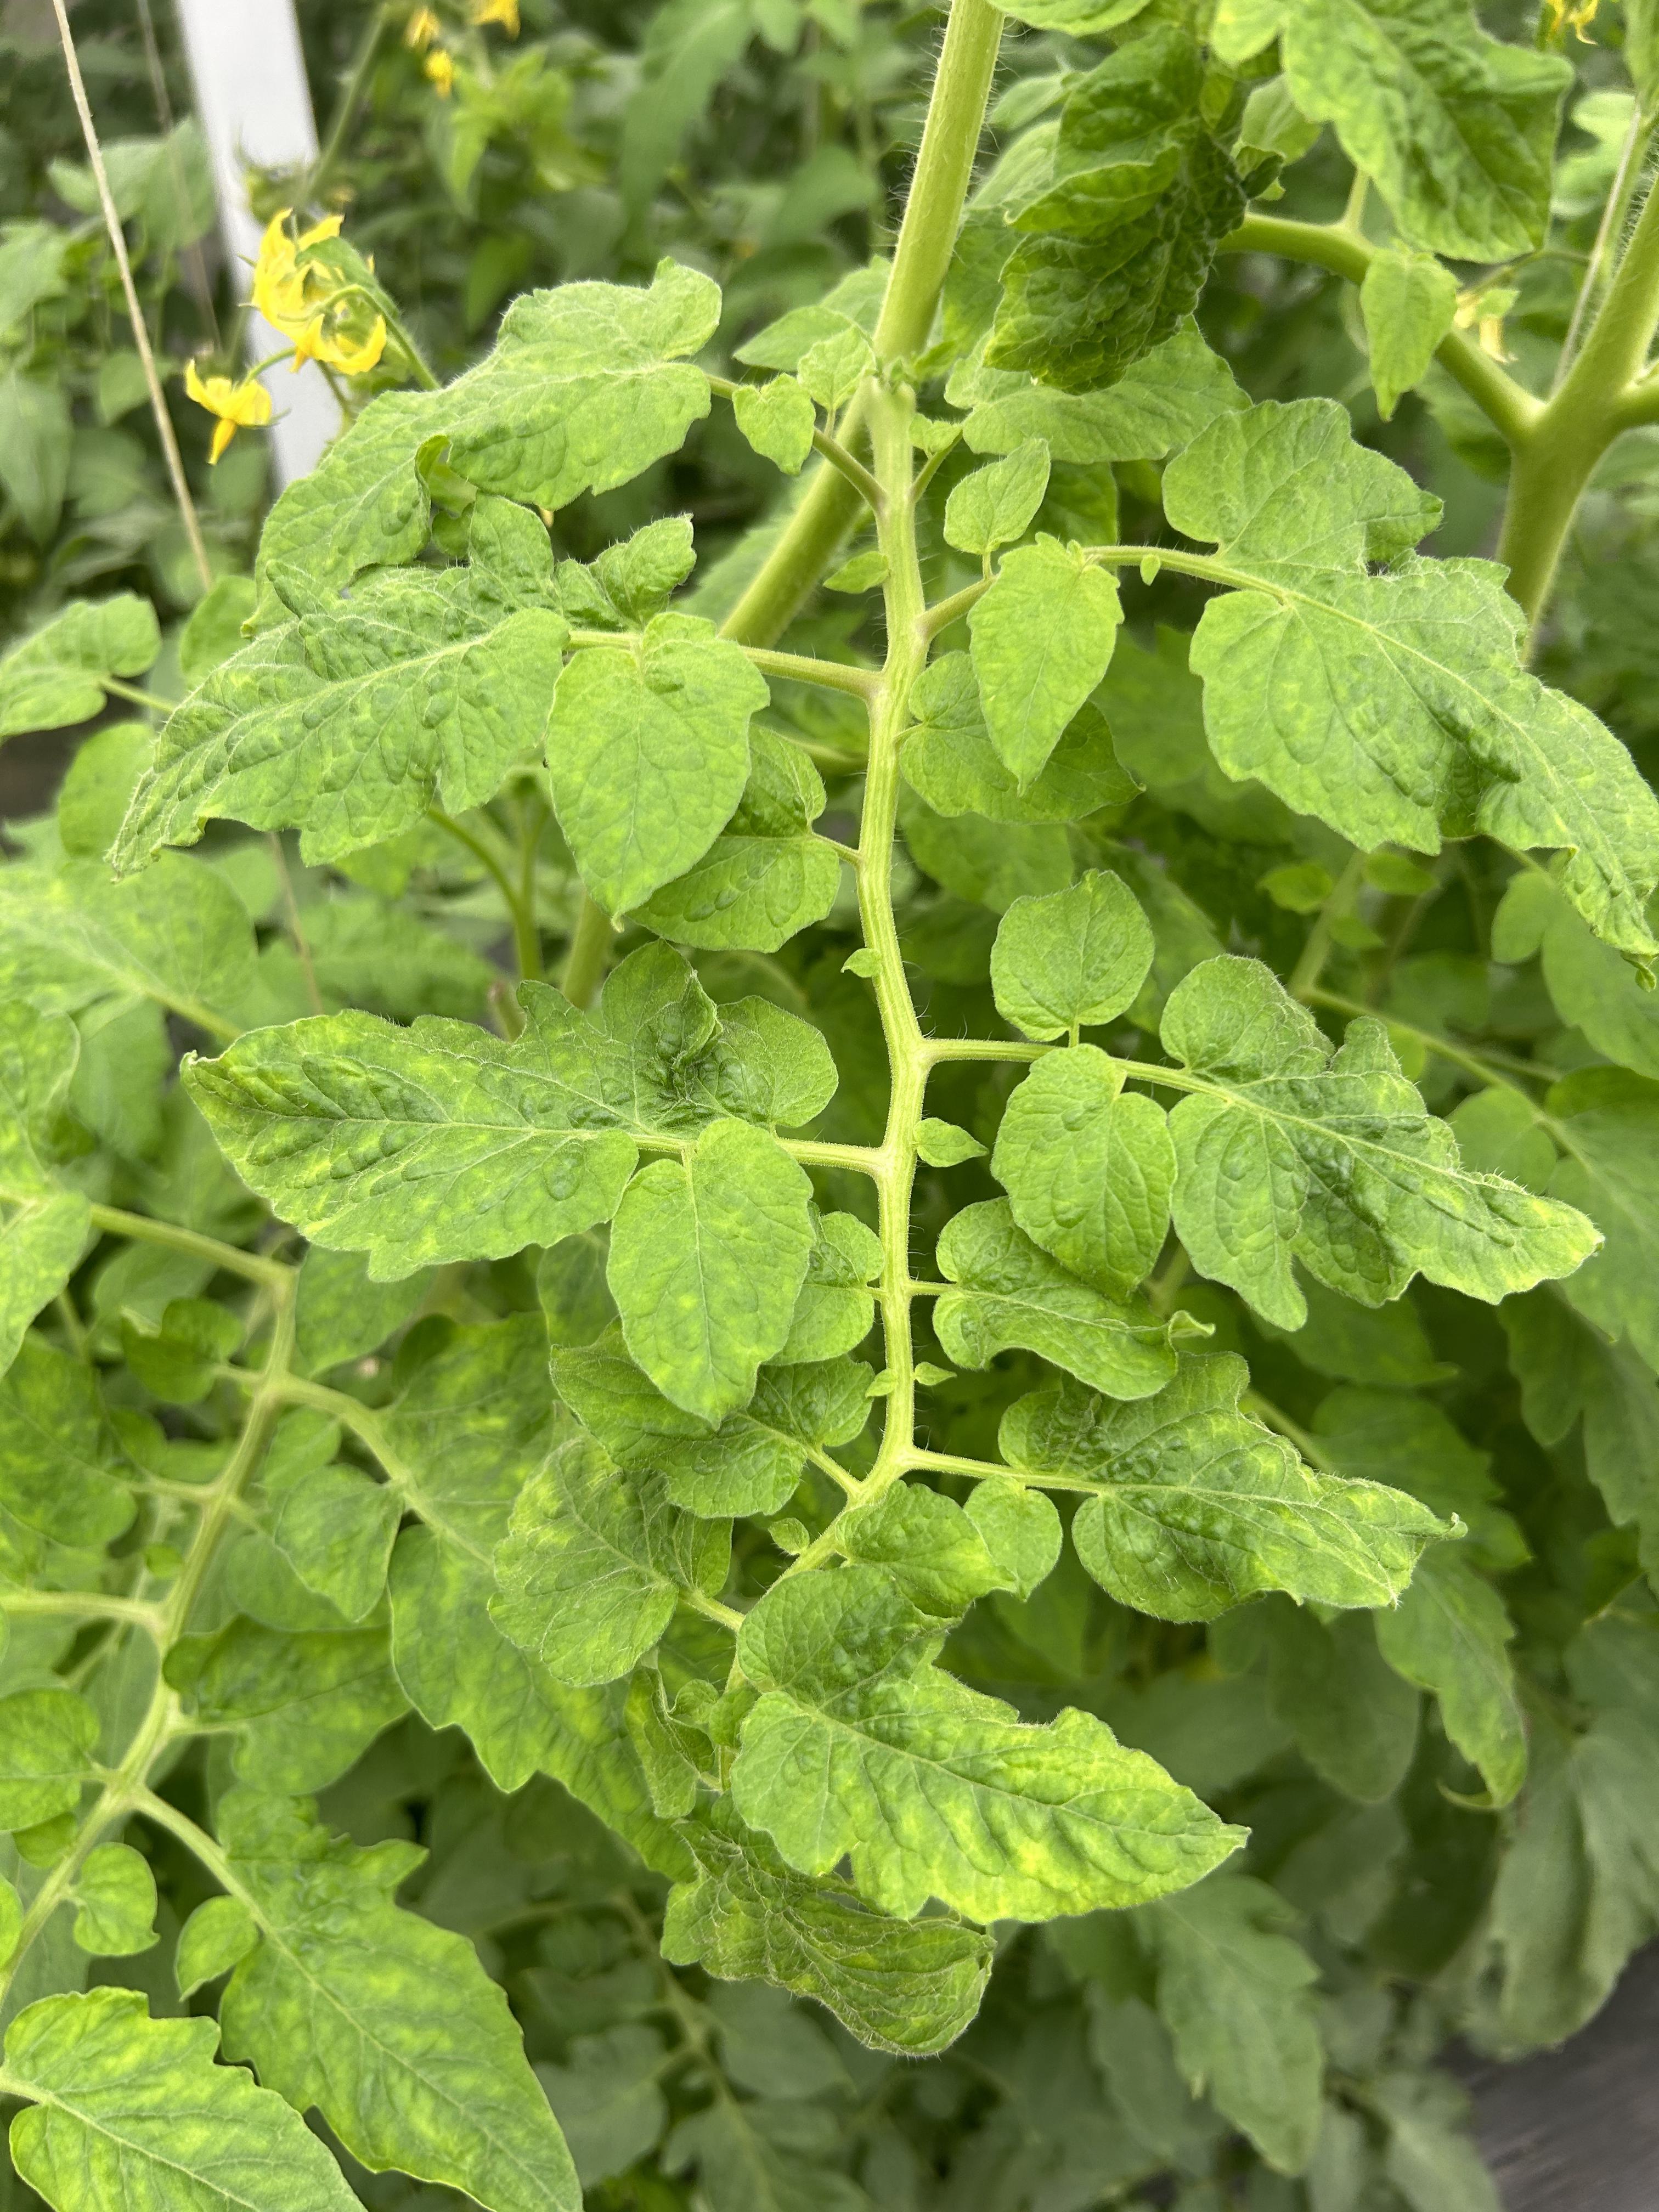
Disease: Viral